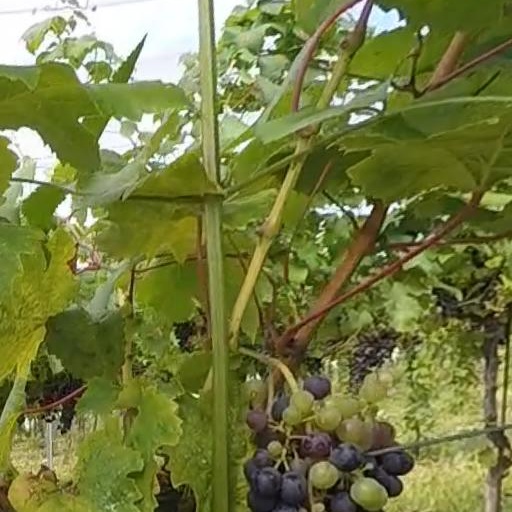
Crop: grape